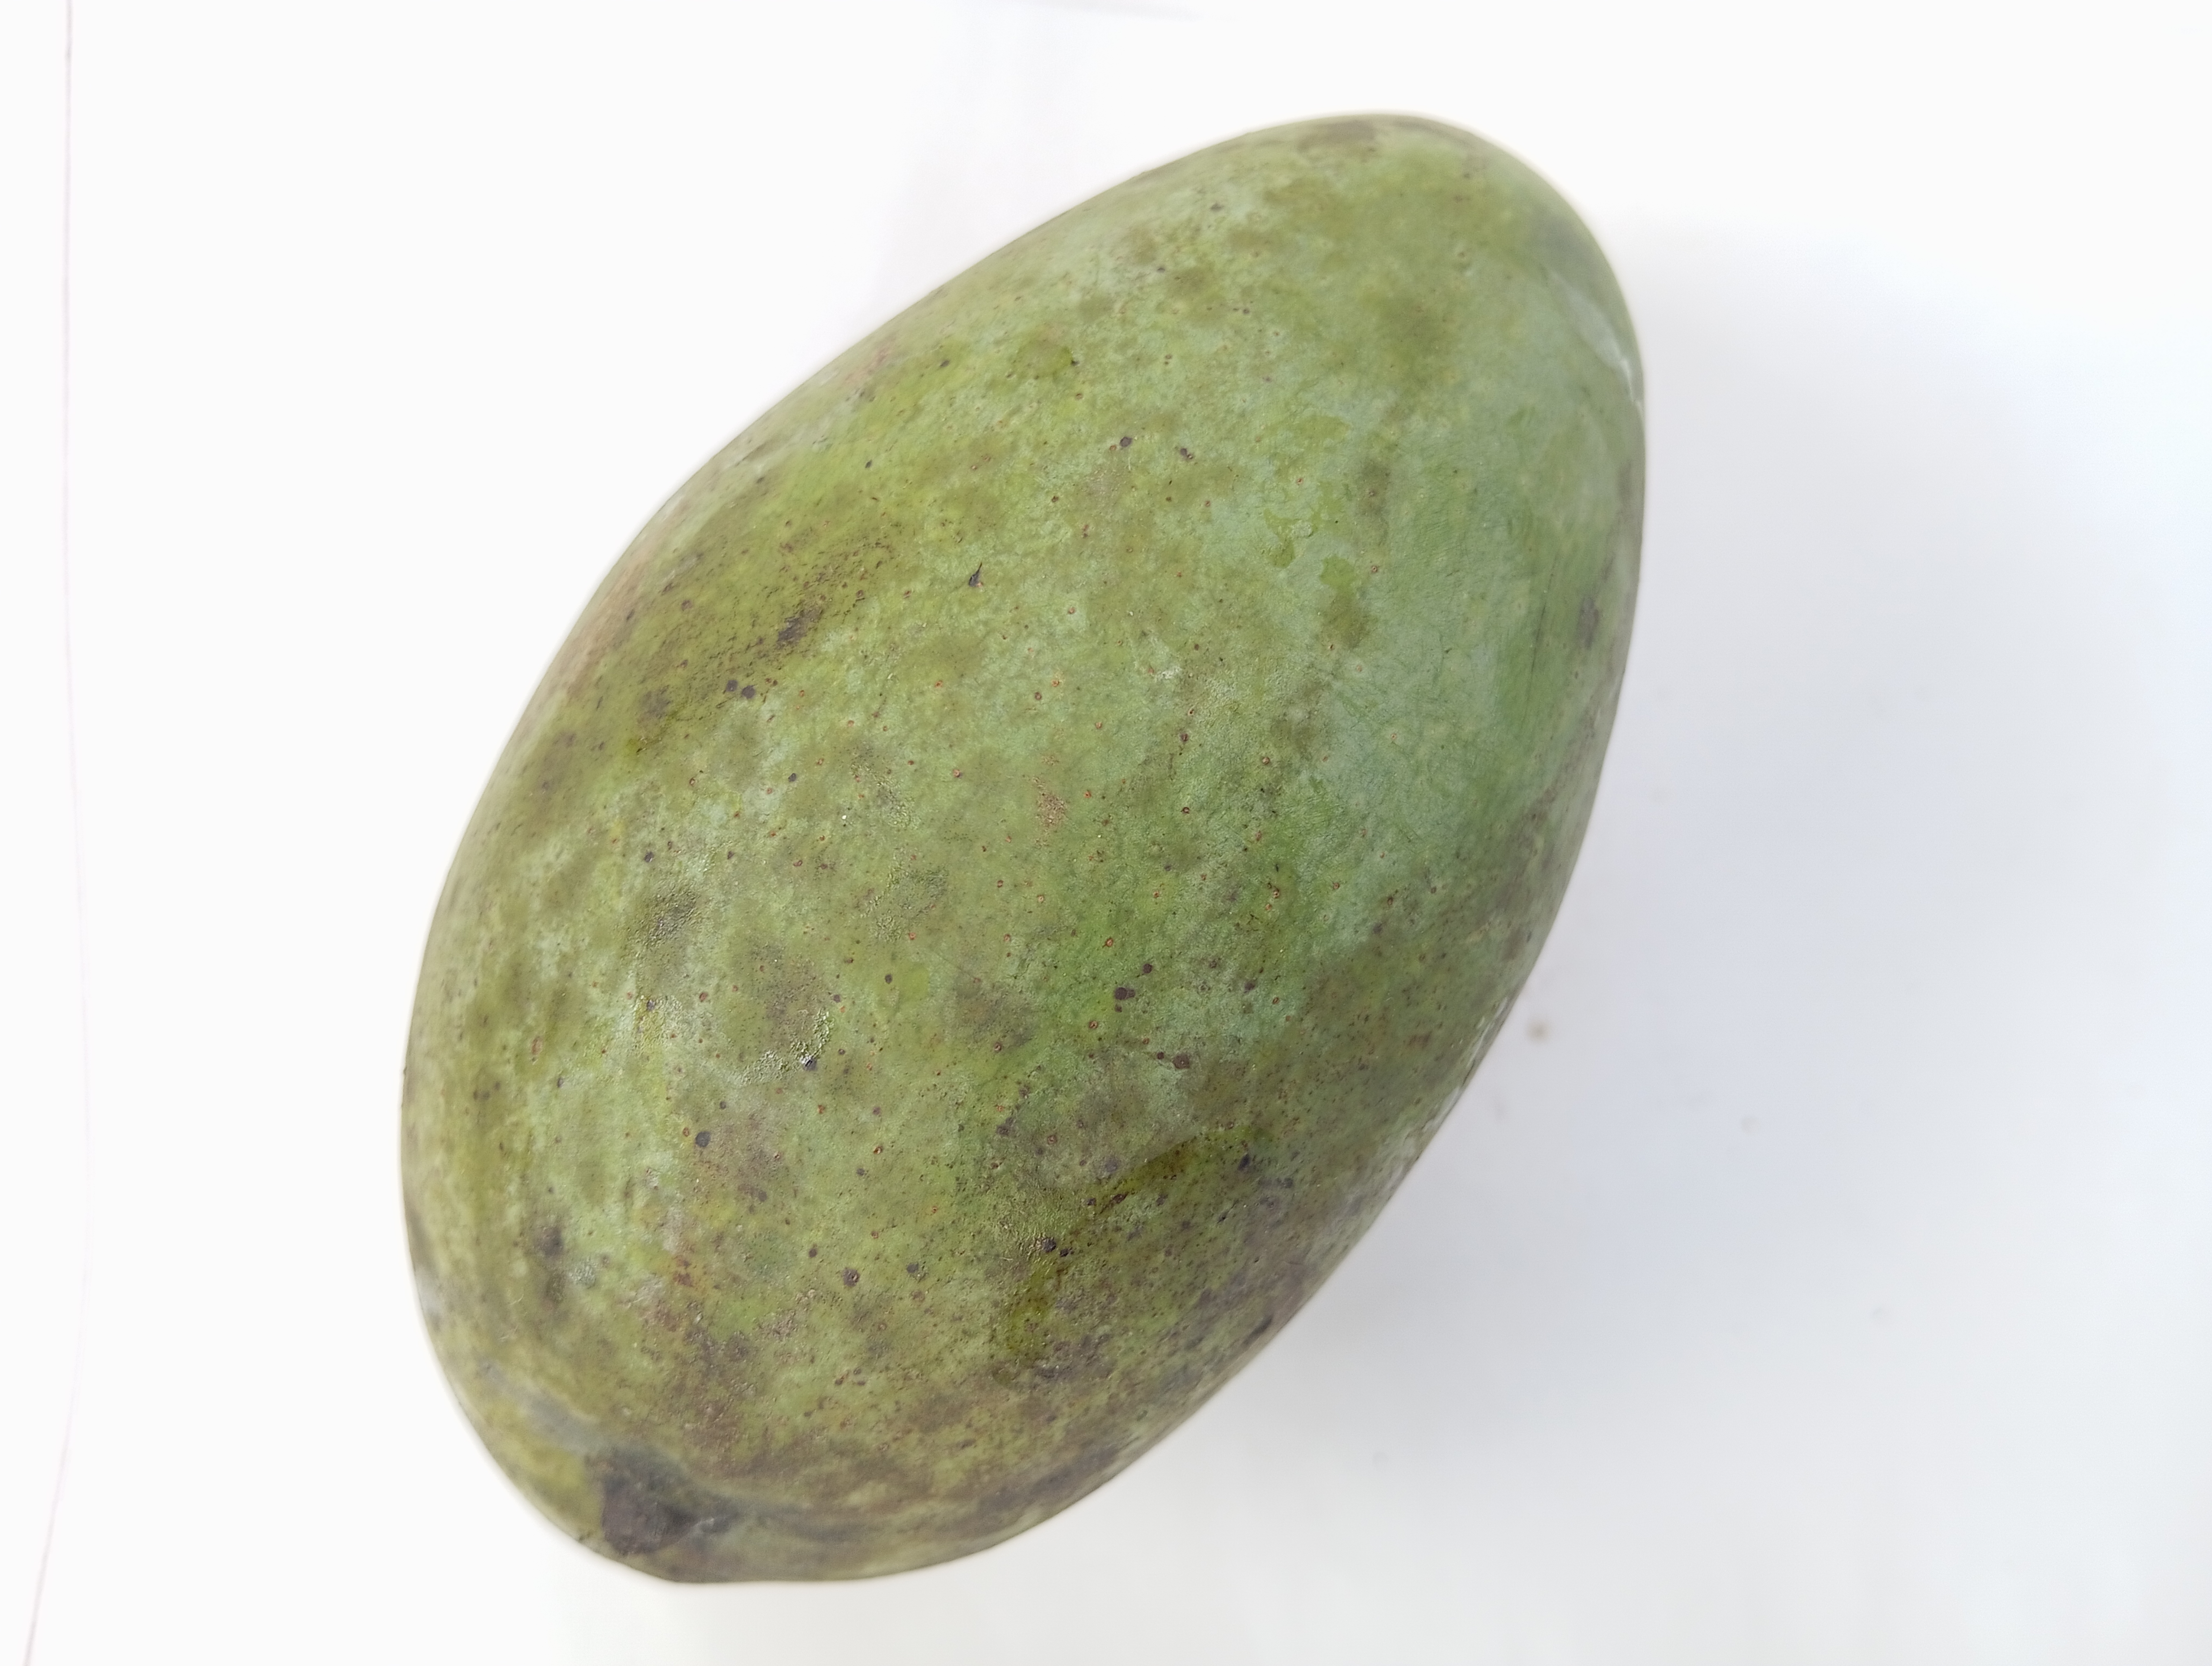
Mango variety: Fazli